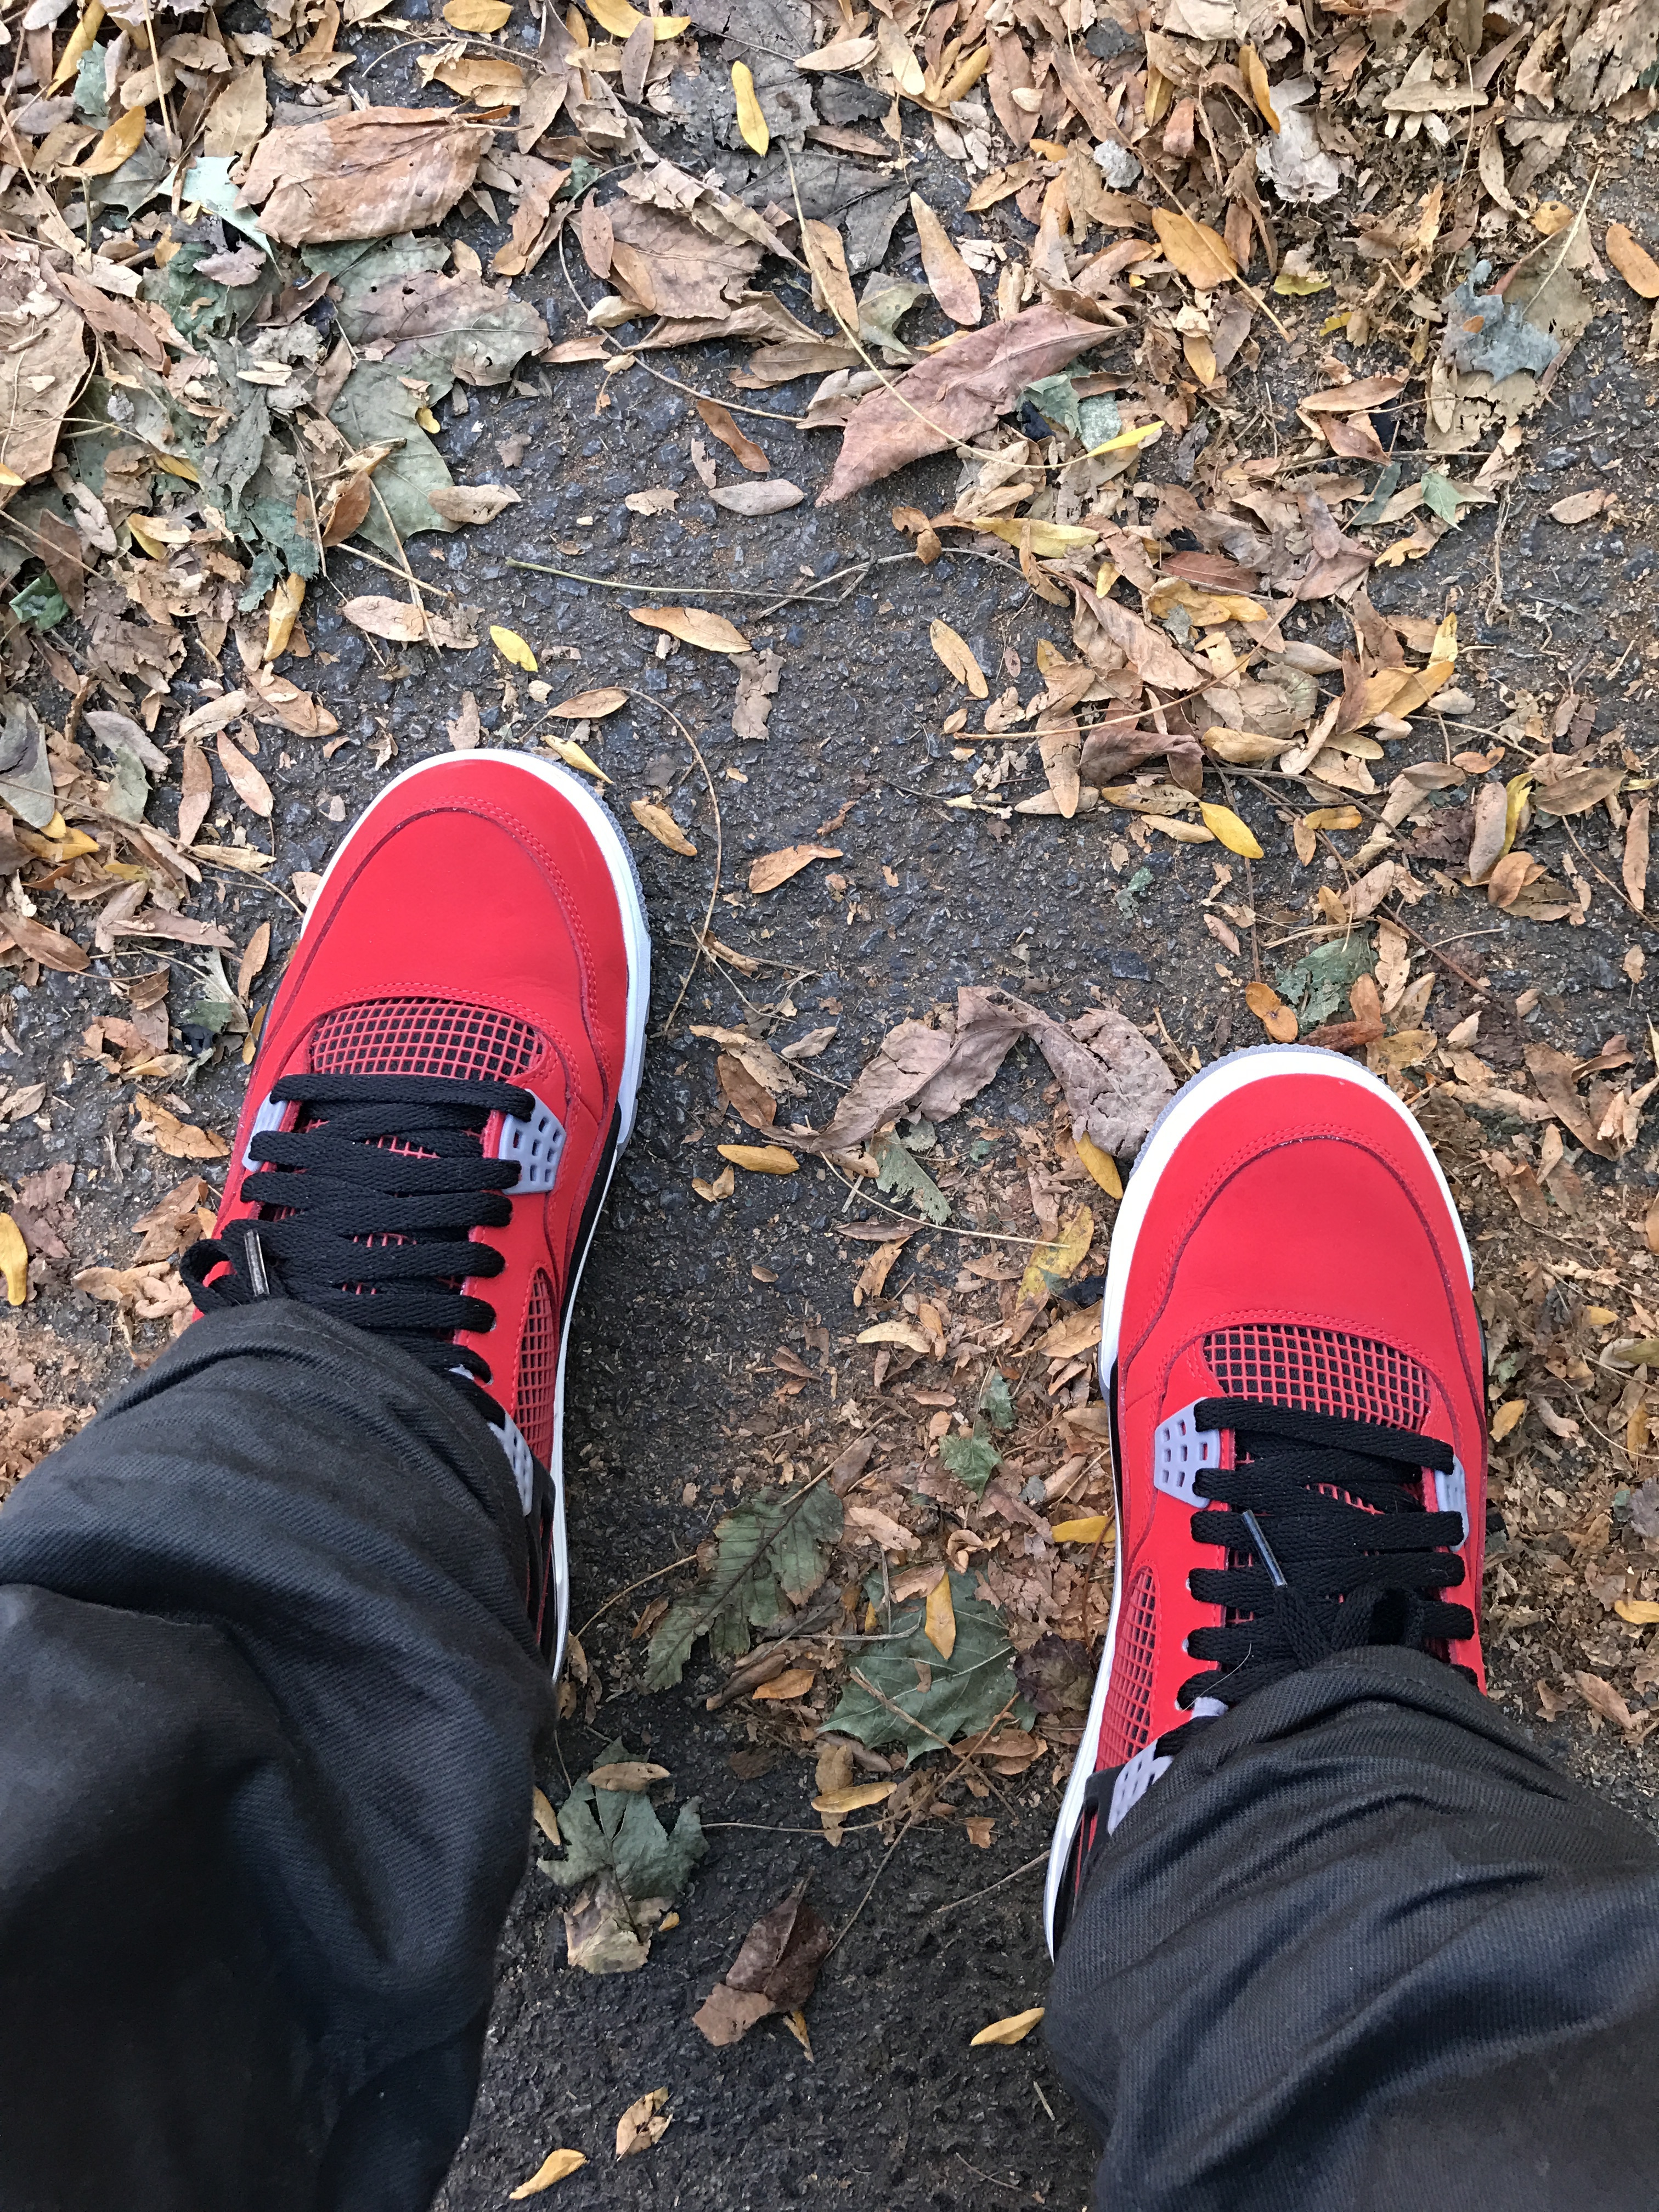
walking, shoe, adventure, spring, red, color, autumn, season, colors, footwear, dope